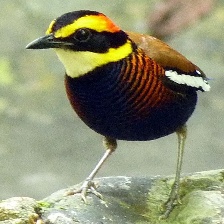
Species: BANDED PITA
Scientific name: HYDRORNIS GUAJANA